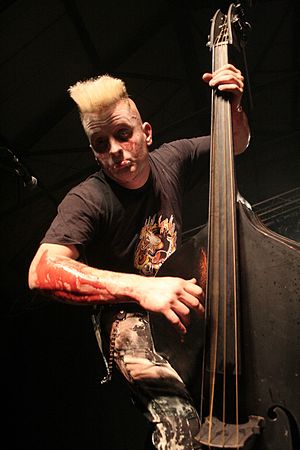
Psychobilly
En bassist spiller psychobilly
Psychobilly er en musikgenre, der er en blanding af rockabilly og punk/rock.